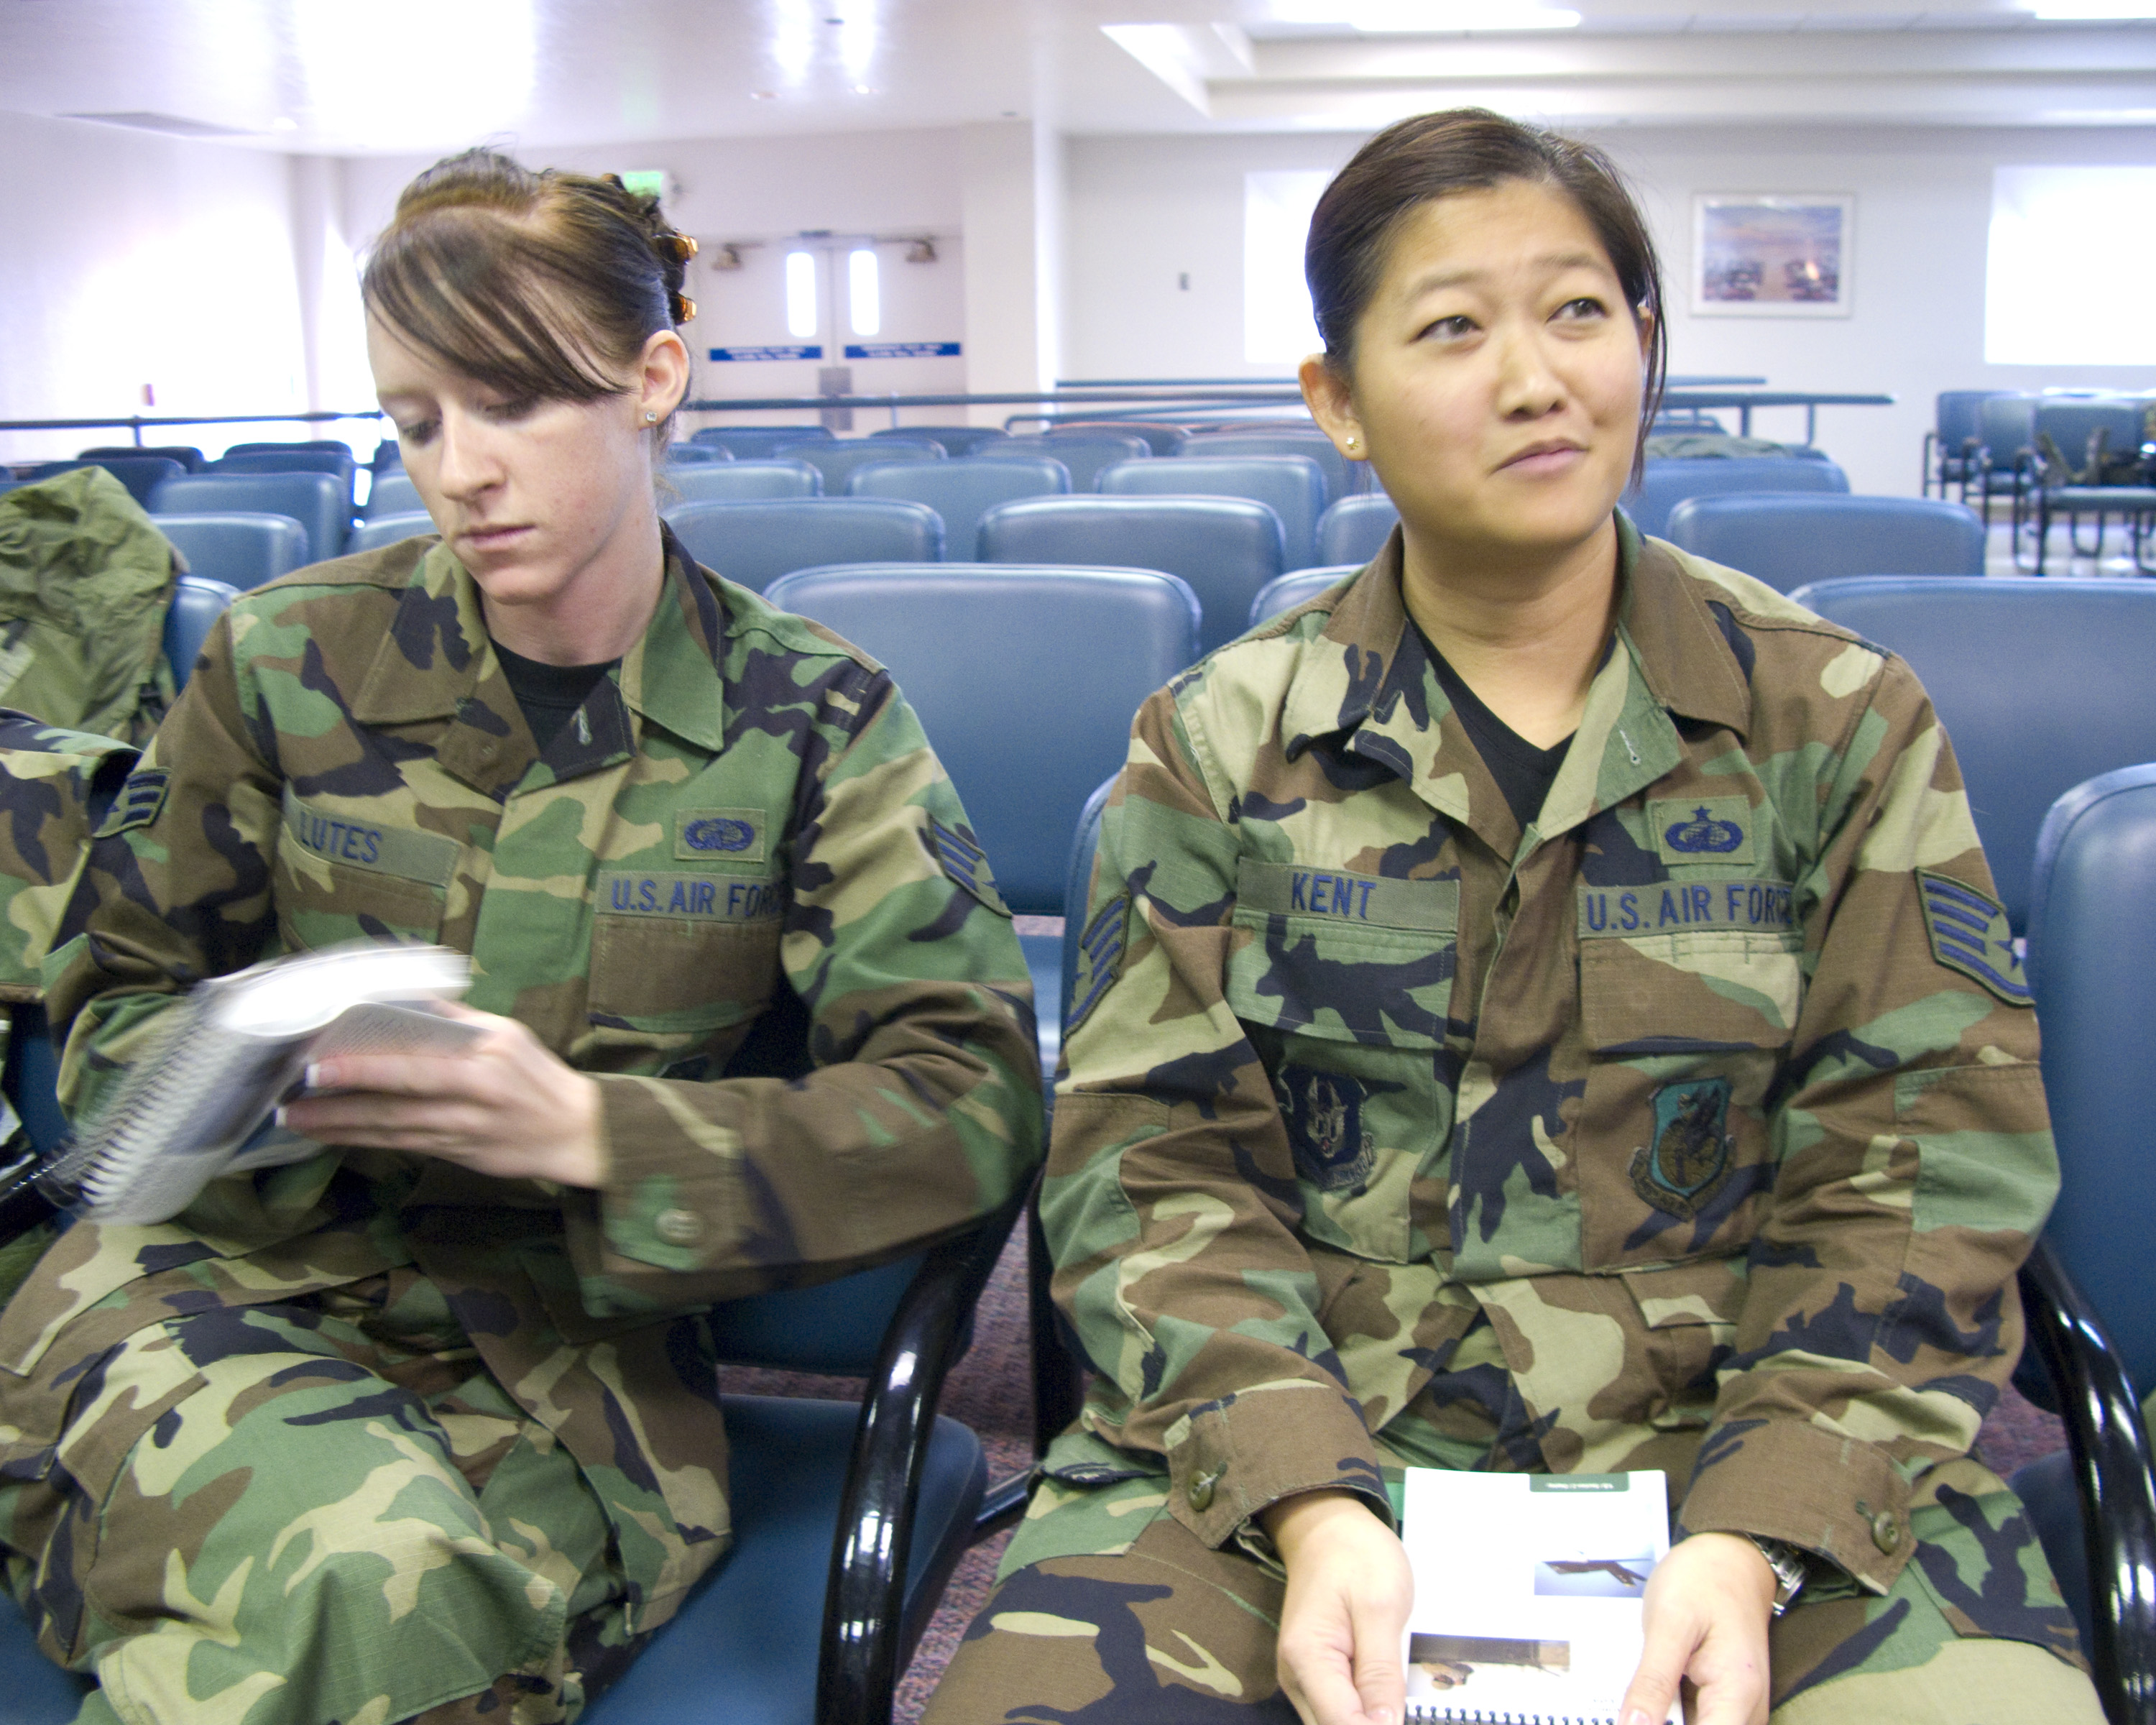
person, military, soldier, army, profession, california, travisairforcebase, 349th, troop, usairforcereserve, staff, military uniform, military police, military officer, military person